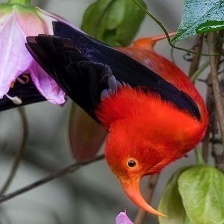
Species: IWI
Scientific name:  VESTIARIA COCCINEA.